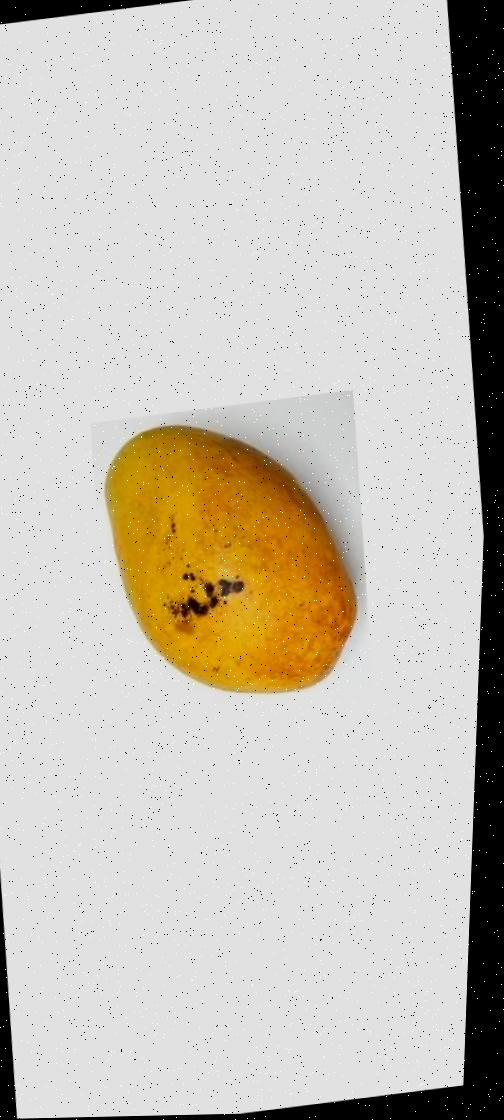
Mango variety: Bari-11